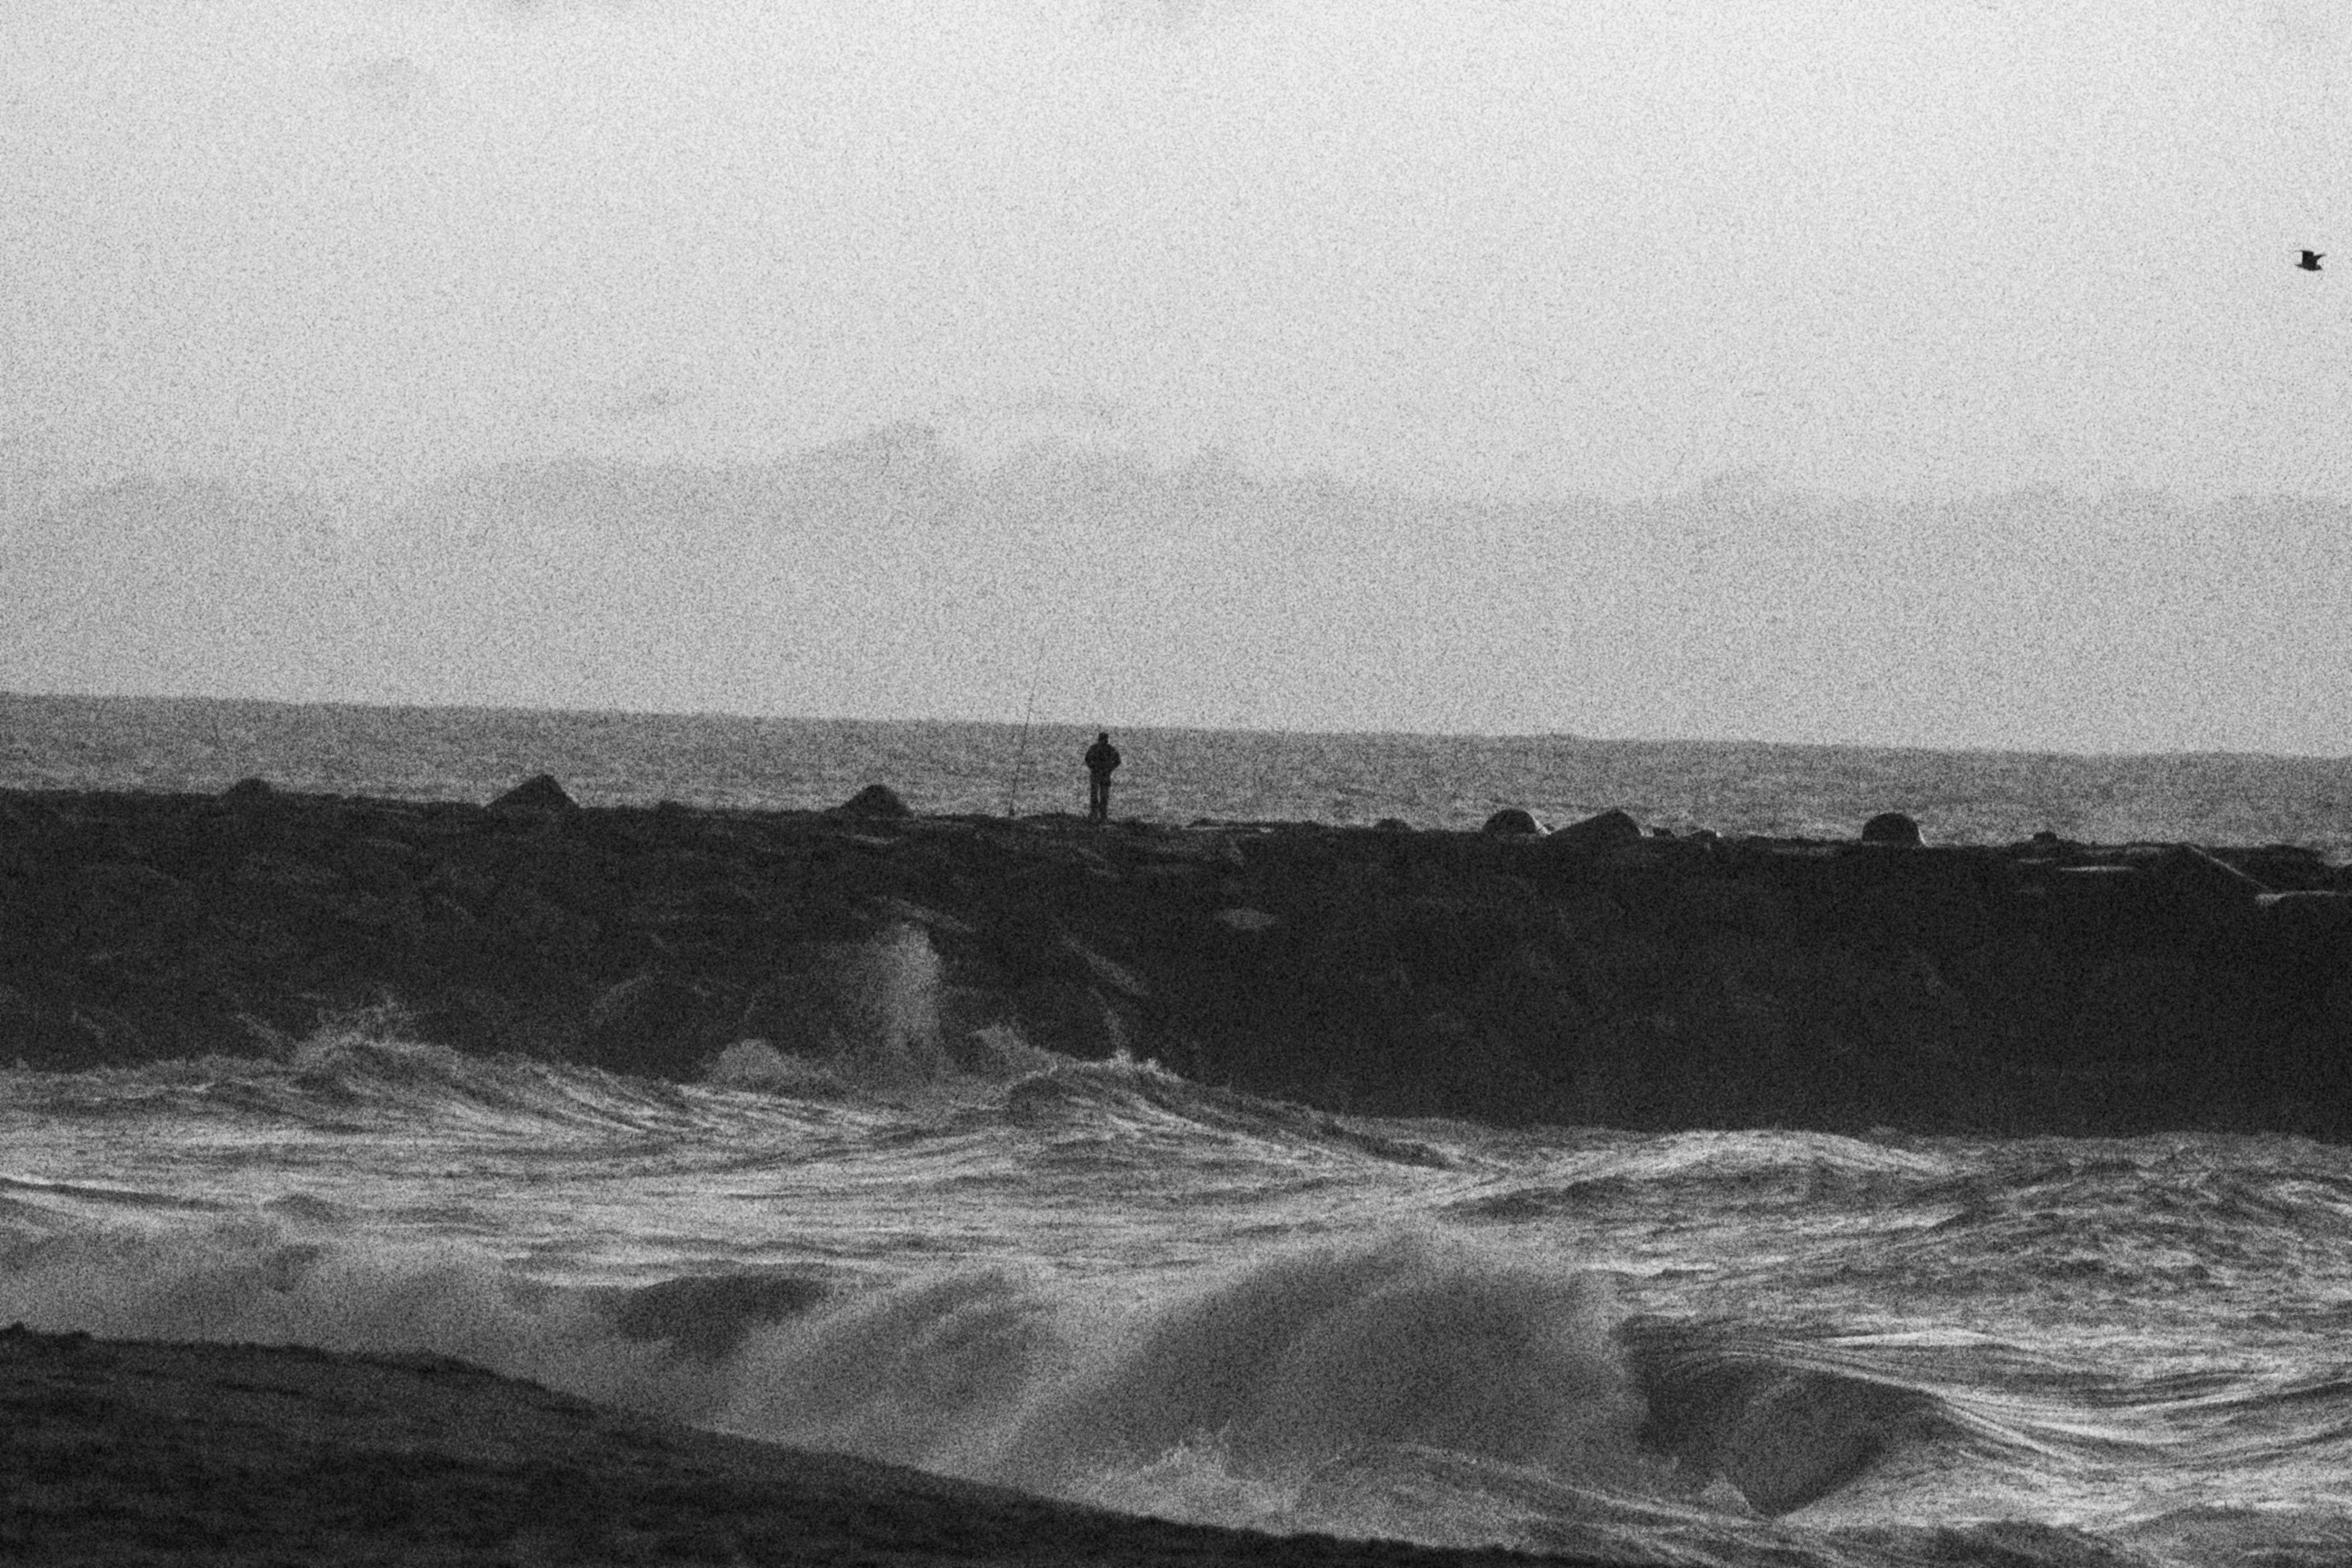
sea, coast, ocean, horizon, black and white, fog, mist, shore, wave, wind, weather, haze, black, monochrome, monochrome photography, atmospheric phenomenon, wind wave